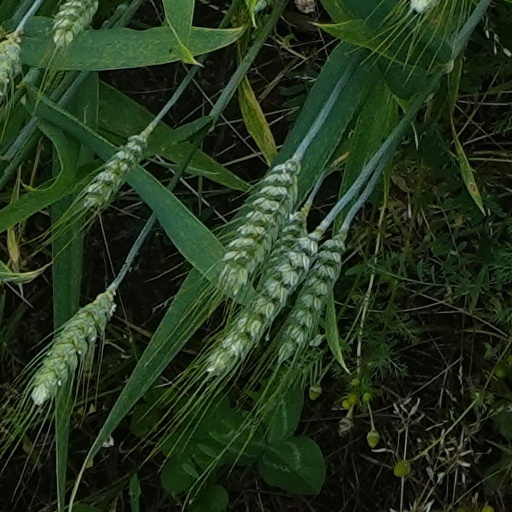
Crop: wheat